W. Wallace Kent

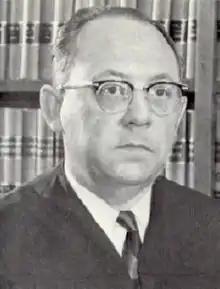

W. Wallace Kent (May 1, 1916 – May 28, 1973) was a United States circuit judge of the United States Court of Appeals for the Sixth Circuit and a United States district judge of the United States District Court for the Western District of Michigan.